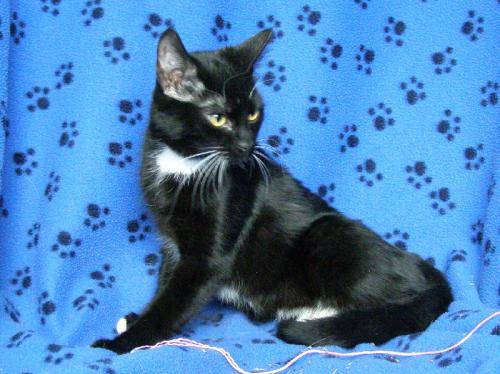
Label: cat